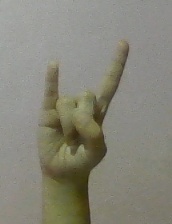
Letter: la